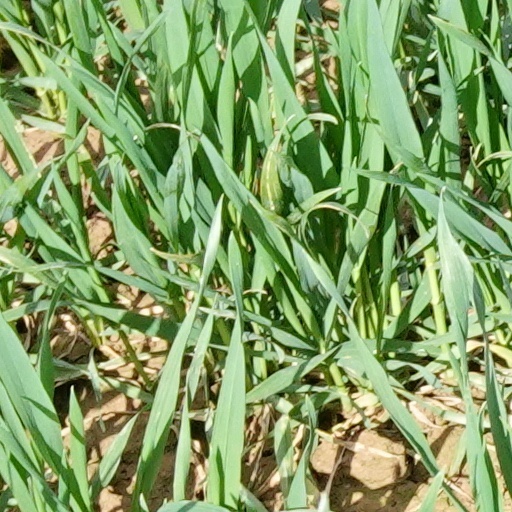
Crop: wheat